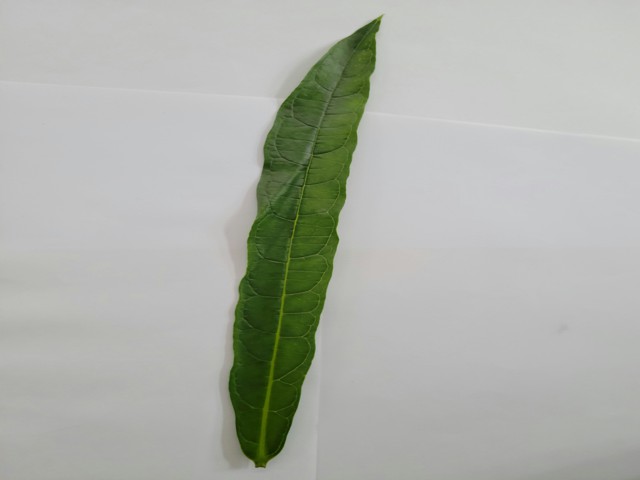
Plant: bamonhati